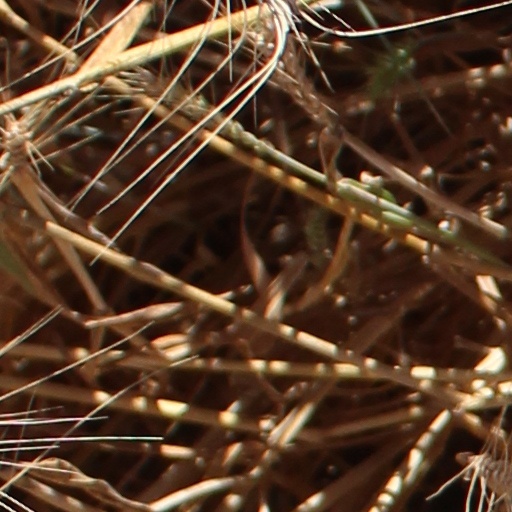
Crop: wheat